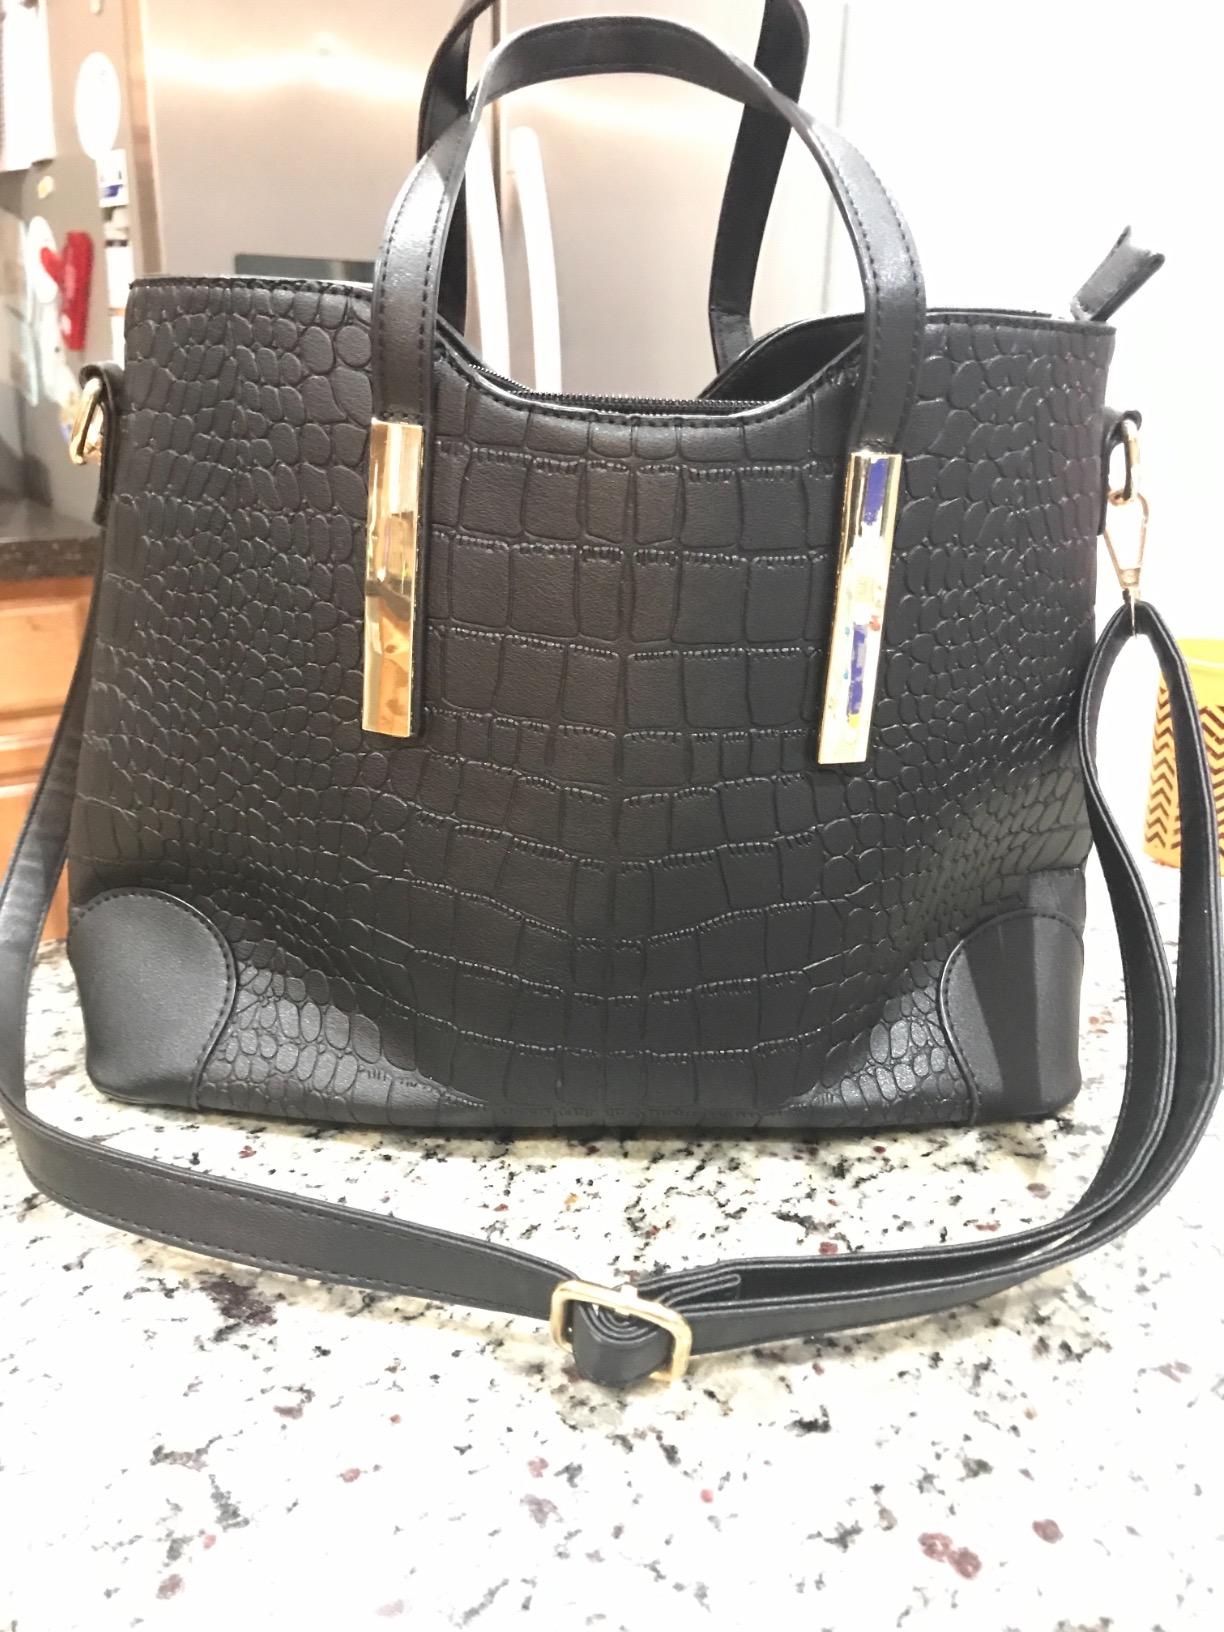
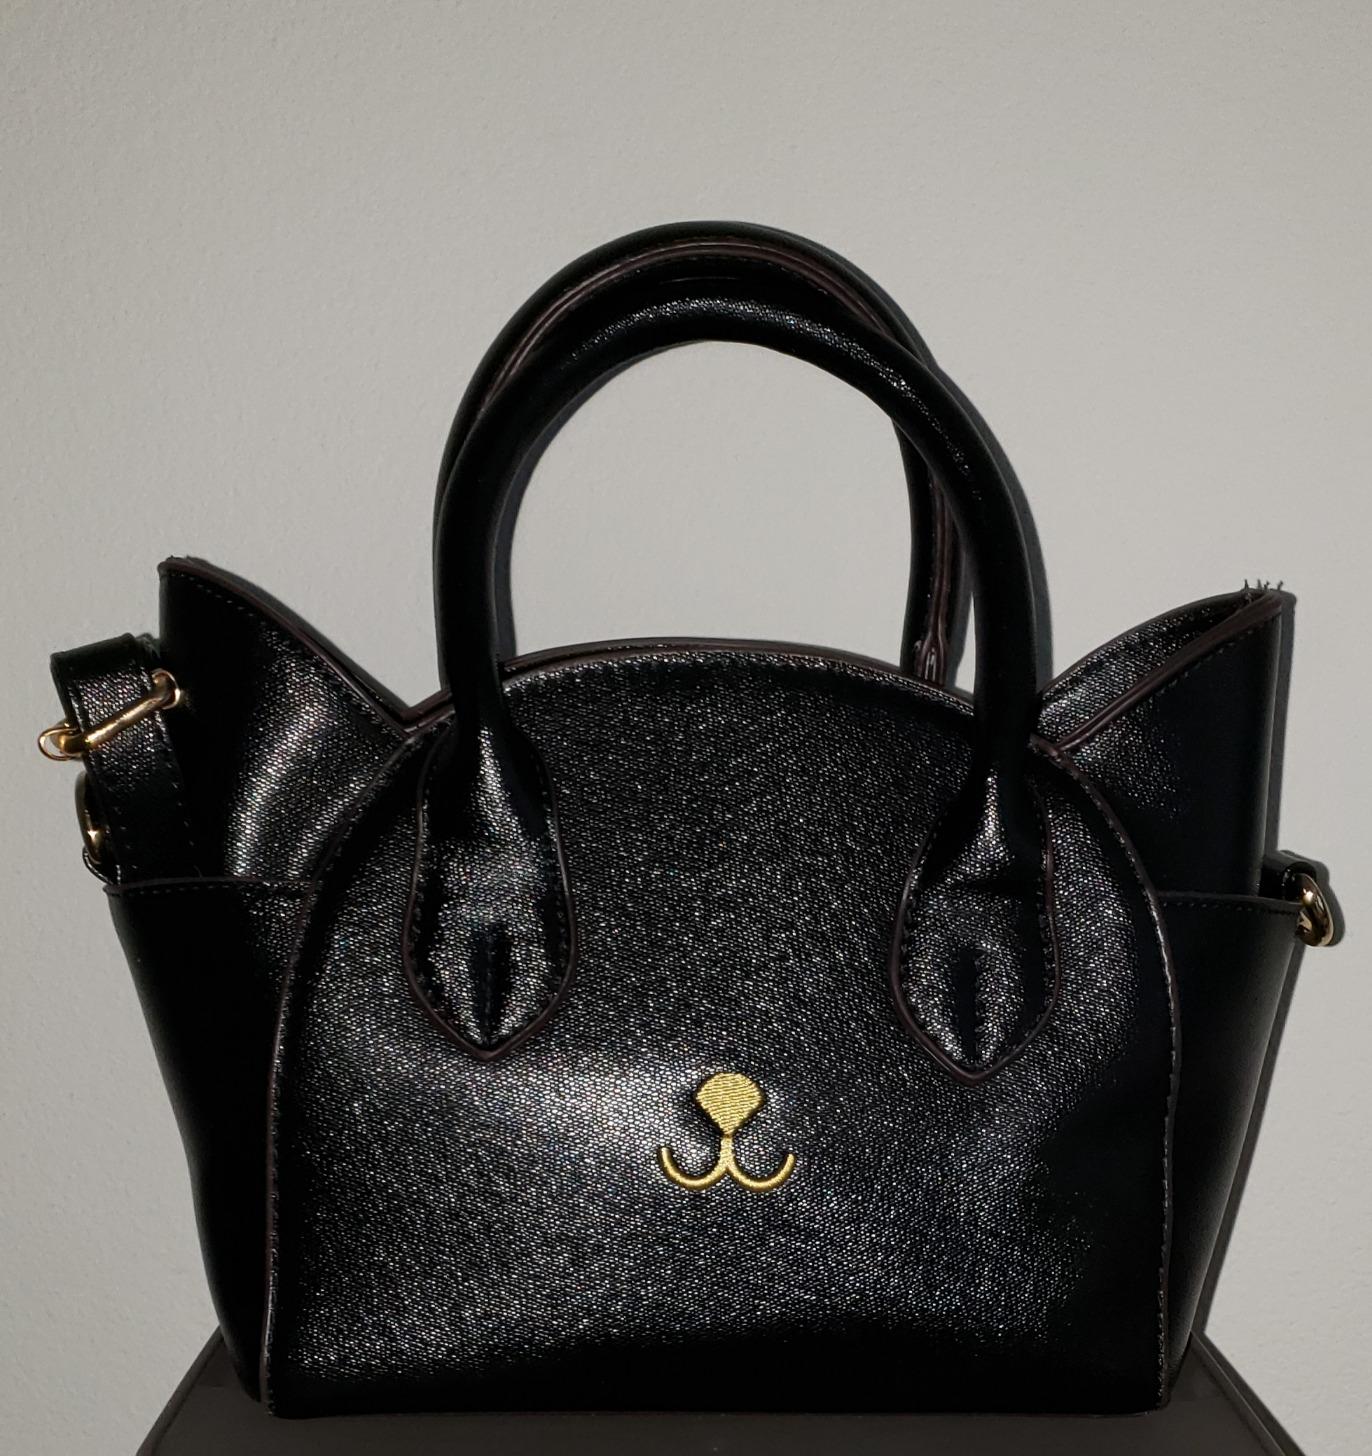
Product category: accessories_handbag
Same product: no